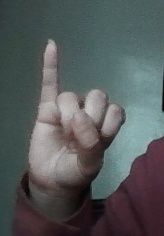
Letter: meem